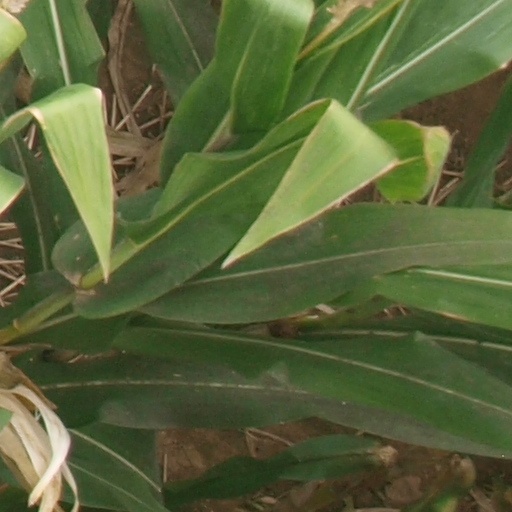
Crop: maize; corn